National Audio-Visual Conservation Center

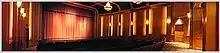

The underground vaults (some set to temperatures below freezing) contain nearly of shelving, not including 124 nitrate film vaults: the largest nitrate film storage complex in the Western hemisphere. The campus's data center is the first archive to preserve digital content at the petabyte (1 million gigabyte) level.